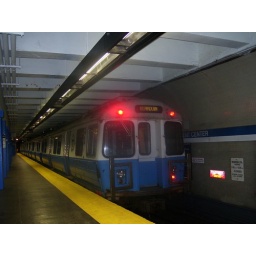
MBTA Blue Line Hawker-Siddeley train trailed by cars 0646/0647 at Government Center Station